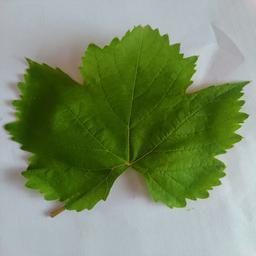
Label: Healthy Leaves